Keyamura Rokusuke

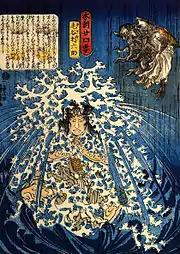
Keyamura Rokusuke by Utagawa Kuniyoshi.

Written by Tsugano Kafū and Chikamtsu Yasuzō, the "Hiko-san Gongen chikai no sukedachi" was first performed as a "ningyō jōruri" play in 1786. It gained popularity and was adopted as a kabuki play in the next year. The story was set in the Azuchi-Momoyama period, when Toyotomi Hideyoshi was about to reunify Japan: